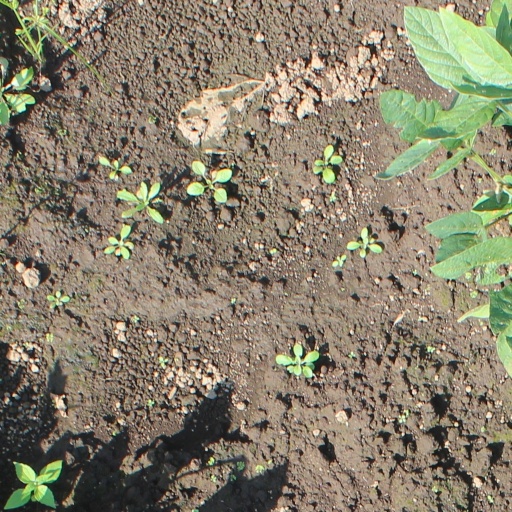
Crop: soybean